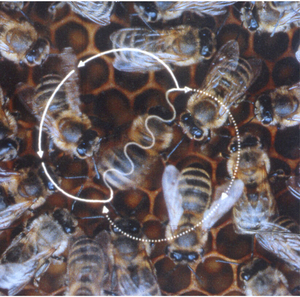
Le langage est la capacité d'exprimer une pensée et de communiquer au moyen d'un système de signes doté d'une sémantique, et le plus souvent d'une syntaxe — mais ce n'est pas systématique. Fruit d'une acquisition, la langue est une des nombreuses manifestations du langage.
Le chevalier Karl von Frisch, né le 20 novembre 1886 à Vienne, Autriche et mort le 12 juin 1982 à Munich, Allemagne, est considéré comme un des plus importants éthologues de langue allemande. Il a été longtemps professeur de zoologie à Munich. Au cœur de son œuvre se trouve la recherche sur les perceptions sensorielles et les danses des abeilles, ainsi que sur les modalités de la communication entre ces animaux.